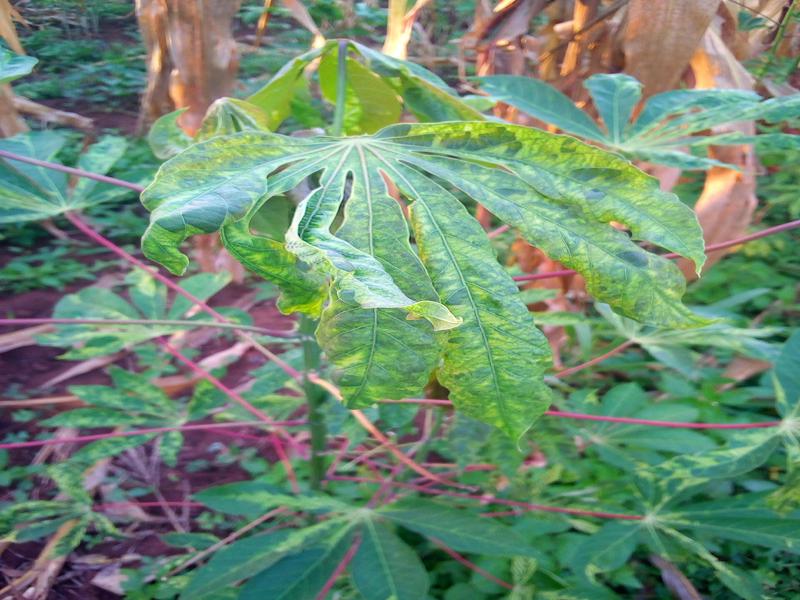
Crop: cassava
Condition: mosaic_disease